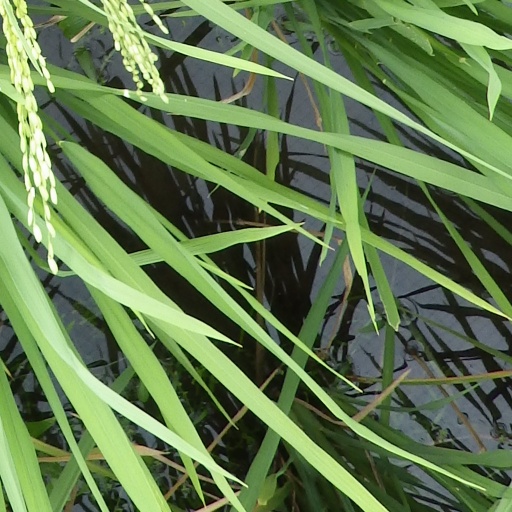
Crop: rice